Rio Rita (1942 film)

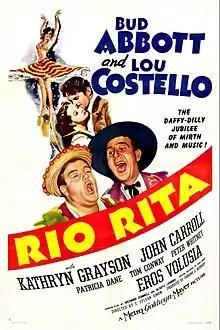
Theatrical Poster

Rio Rita is a 1942 American comedy film directed by S. Sylvan Simon and starring Abbott and Costello. It was based upon the 1927 Flo Ziegfeld Broadway musical, which was previously made into a 1929 film also titled "Rio Rita" that starred the comedy team of Wheeler & Woolsey. Kathryn Grayson (in her first starring picture) and John Carroll replace the 1929 version's Bebe Daniels and John Boles.